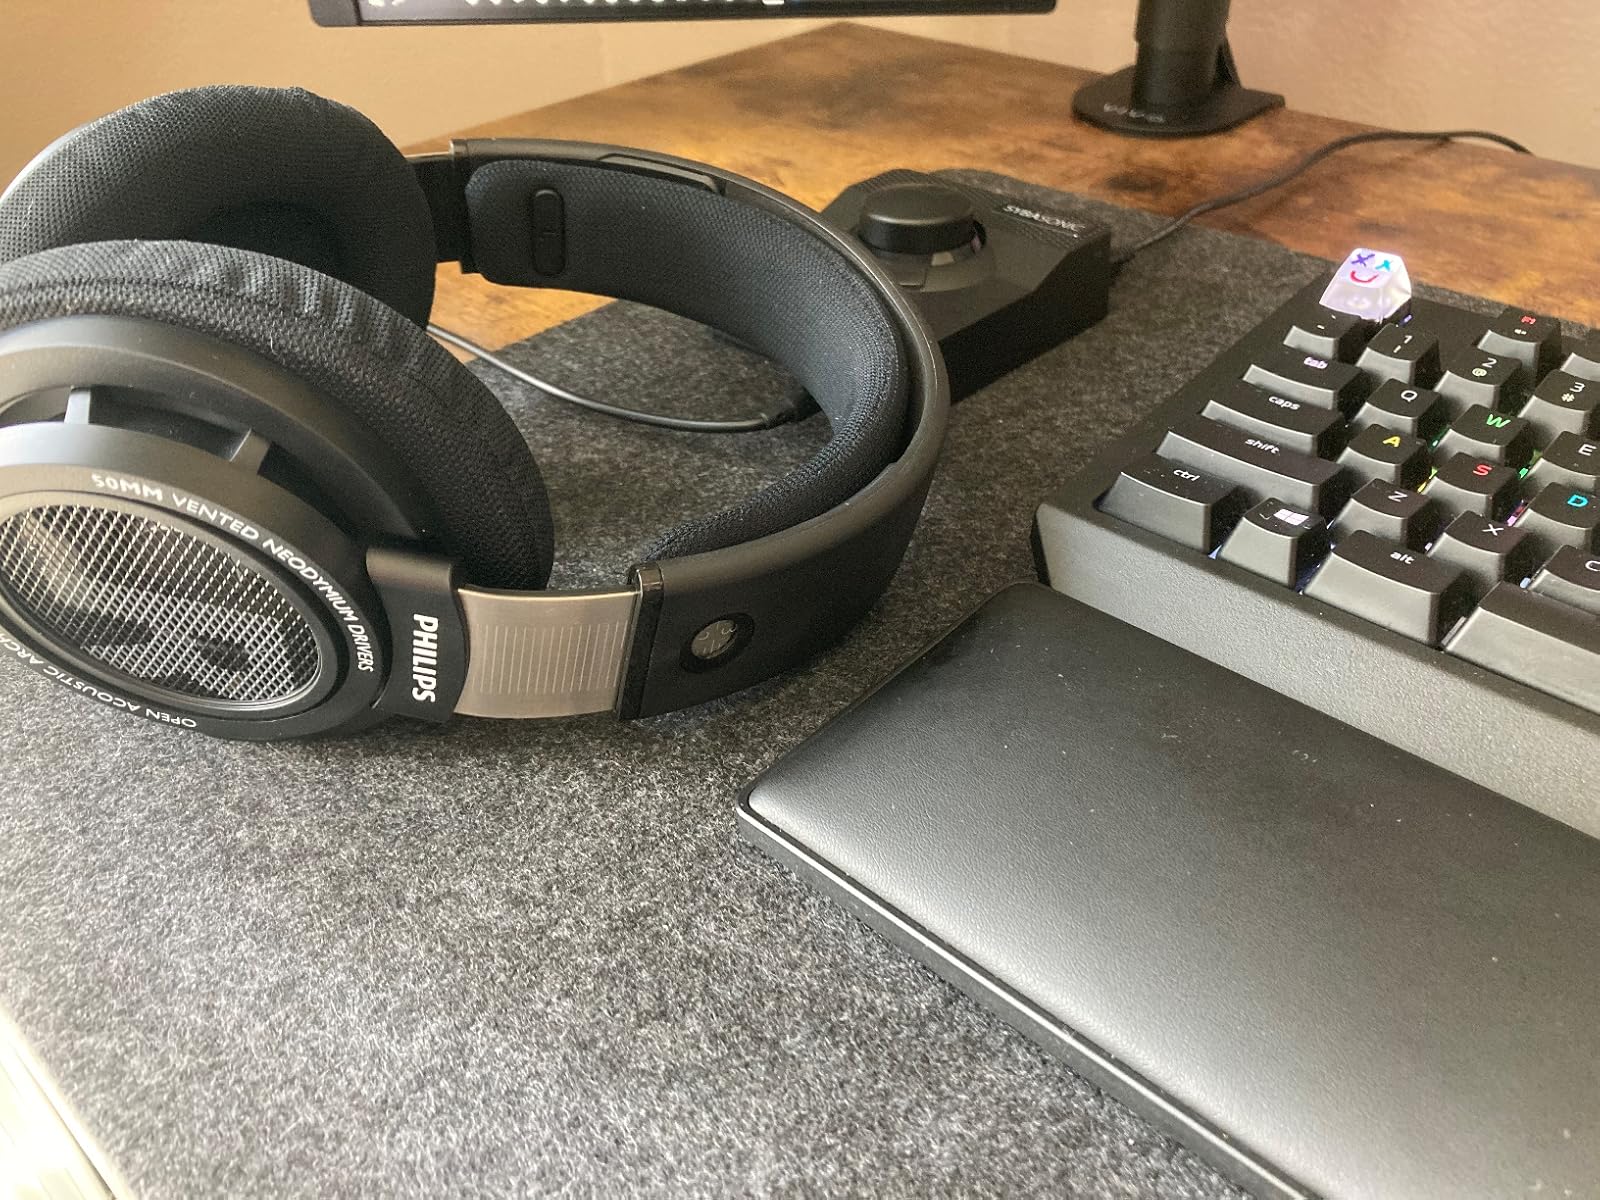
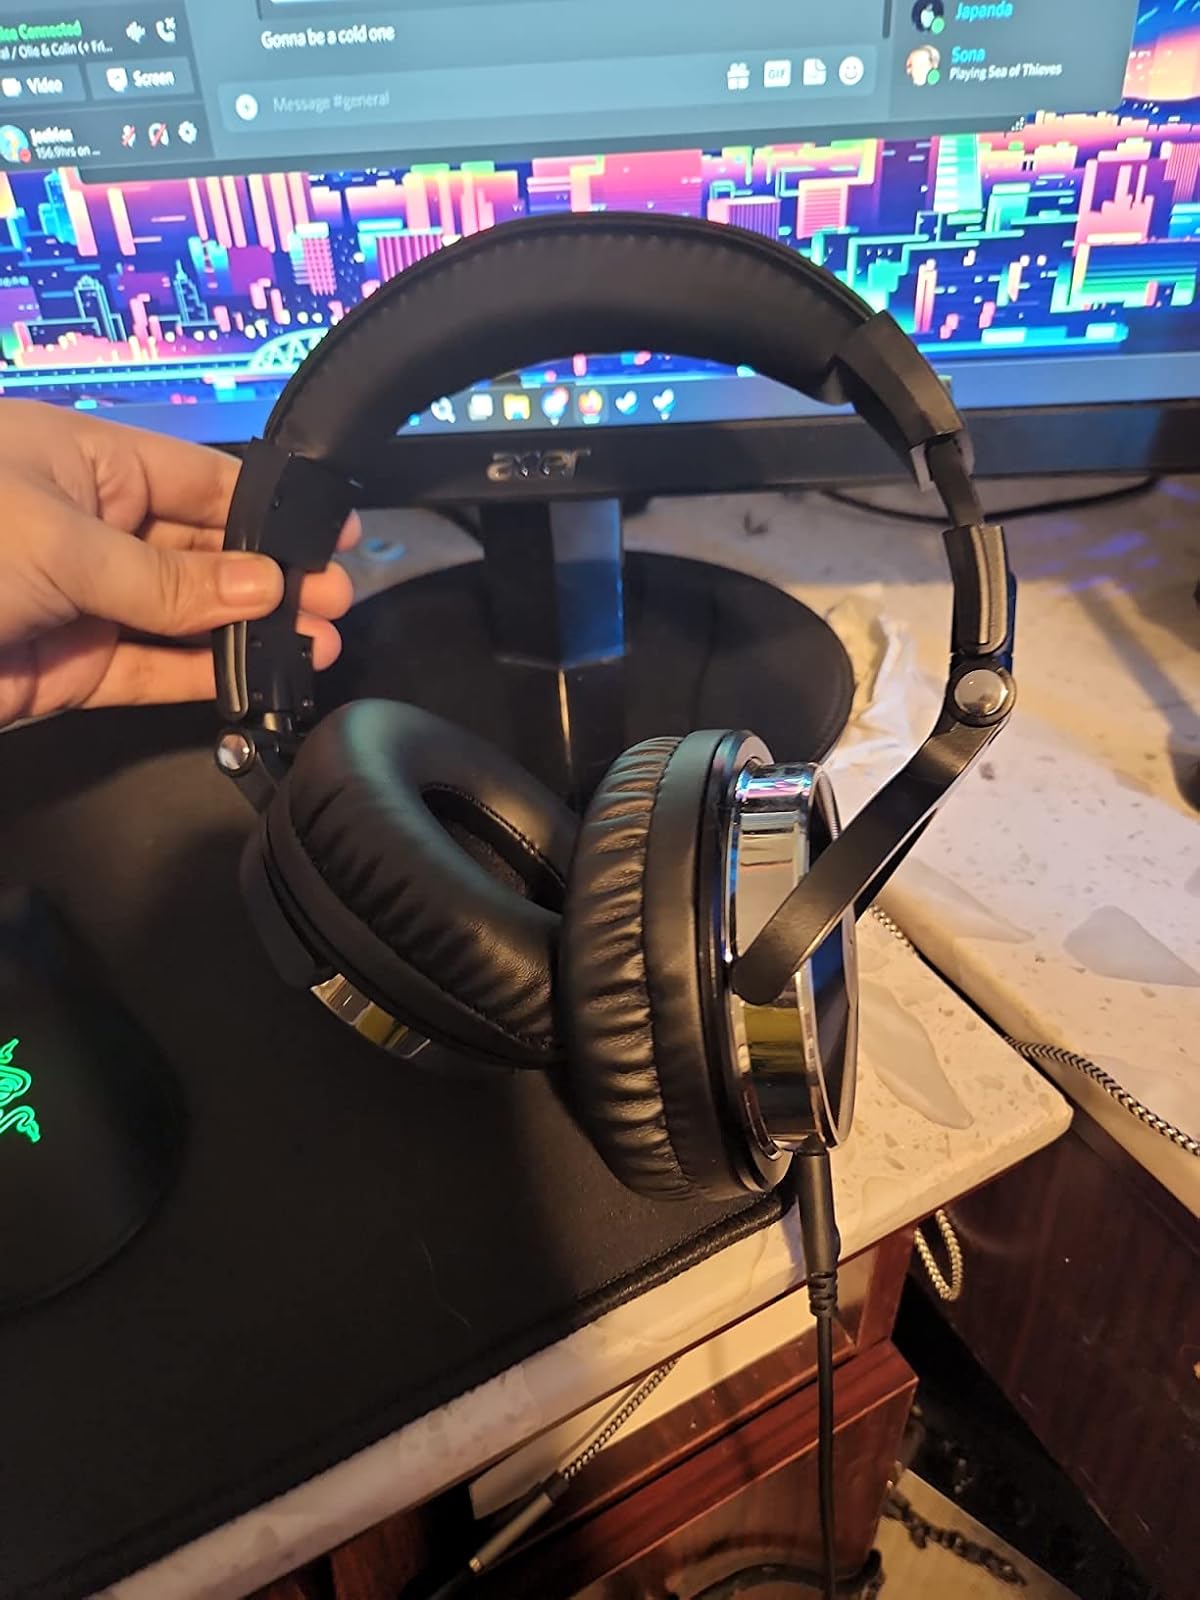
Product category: headphones
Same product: no